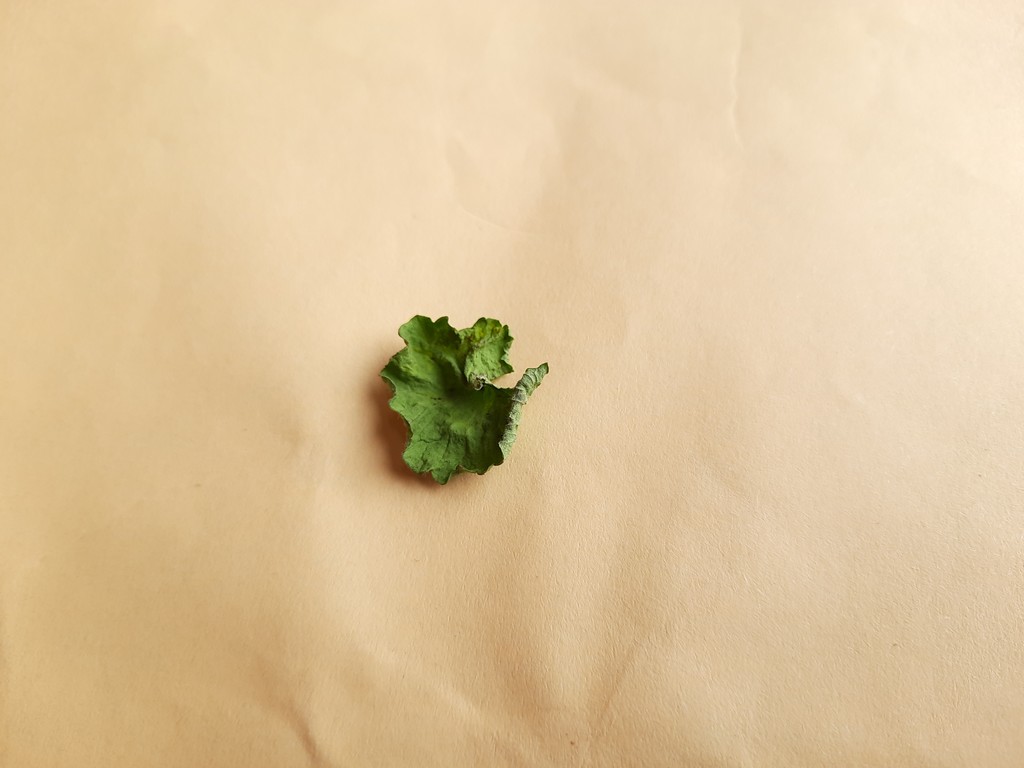
Label: Dried